Rincaleus

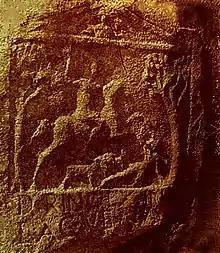
Dominus Rincaleus

Rincaleus is a Thracian god, known from a few epigraphic inscriptions found near Krinides, Philippi, Greece. He is identified as a "Great God" in the pantheon of the Sapei, and is presented as a horseman. The dedications were made by Roman citizens. The theonym is written in Latin. Probably Rincaleus is local deity and was syncretized with Apollo.